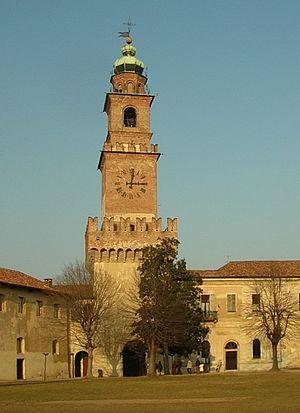
Vigevano est une ville italienne de la province de Pavie dans la région de Lombardie en Italie.